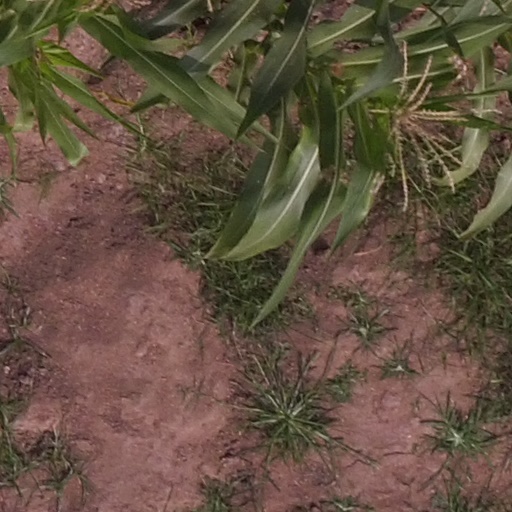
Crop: maize; corn